Kei Nishikori career statistics

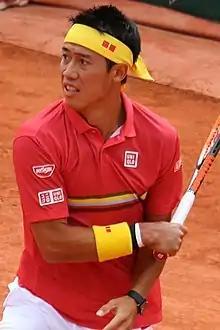
Nishikori at the 2018 French Open.

This is a list of the main career statistics of Japanese professional tennis player, Kei Nishikori. To date, Nishikori has won 12 ATP singles titles including a record four consecutive titles at the Memphis Open. Other highlights of Nishikori's career thus far include reaching the finals of the 2014 Mutua Madrid Open, 2016 Miami Open, 2016 Rogers Cup and 2014 US Open, semifinal appearances at the 2014 ATP World Tour Finals and 2016 US Open, in addition to quarterfinal finishes at the 2012 Australian Open, 2015 Australian Open, 2016 Australian Open and 2015 French Open. Nishikori achieved a career high singles ranking of world No. 4 on 2 March 2015.